Platigliole Glacier

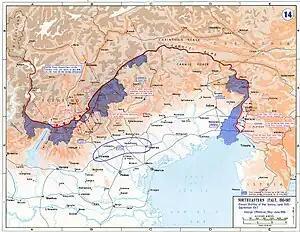
Map of the Italian Front 1915-17. Platigliole lies to the north-east of Bormio, close to the Swiss border.

The glacier was a site of combat during the First World War, as part of the so-called White War in the Alps. When Italy declared war on the Central Powers in May 1915 Austro-Hungarian troops moved quickly to occupy the high ground on the border. The frontier at Platigliole remained largely static, with Italian attempts to dislodge the Austro-Hungarians proving fruitless and costly. As elsewhere on the Italian Front both sides constructed fortifications and shelters in the mountains, at Platigliole some were dug into the glacier itself and reinforced with rocks and timber. At this location the opposing trench lines were less than apart.